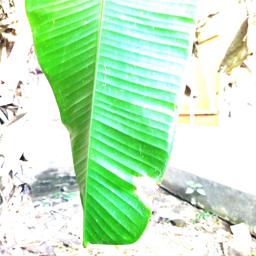
Label: MALBHOG LEAF